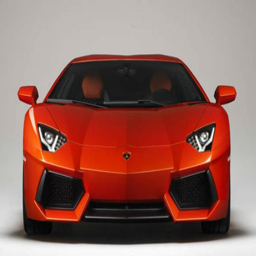
automotive industry business expects to at least double production to vehicles a year .